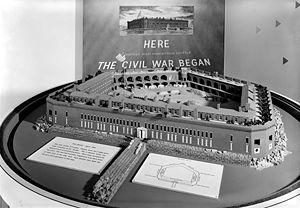
Le fort Sumter est un fort situé près du port de Charleston en Caroline du Sud. Il doit son nom au général Thomas Sumter. Il est surtout connu pour les combats qui s'y produisirent lors de la bataille de Fort Sumter et qui déclenchèrent la guerre de Sécession.